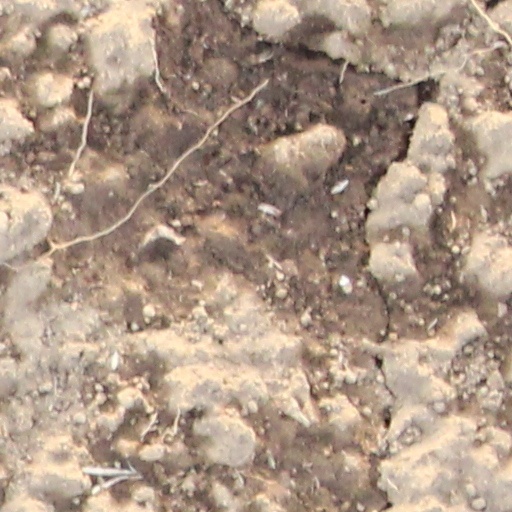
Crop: wheat